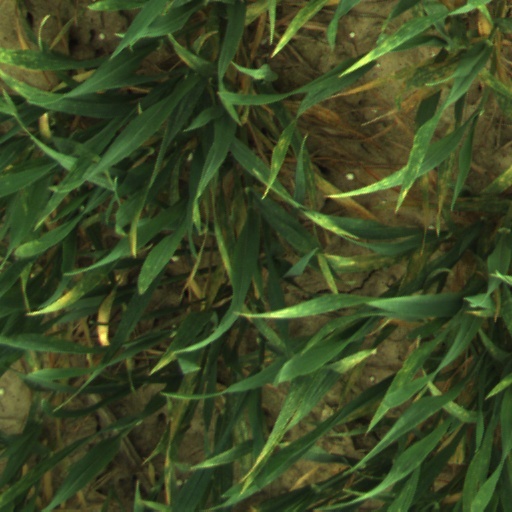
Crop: wheat